Sani Lakatani

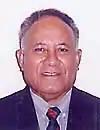

Sani Elia Lagigietama Lakatani (born 4 June 1936) is a former Premier of Niue. He was a member of the Niue People's Party.